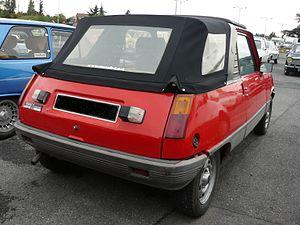
Automedon 2012
La Renault 5 est une automobile française, produite en deux générations distinctes. Cet article concerne la première génération, qui a été produite en France à l'usine de Flins proche de Mantes dans le département des Yvelines, et à Valladolid.